The Ivy Tree

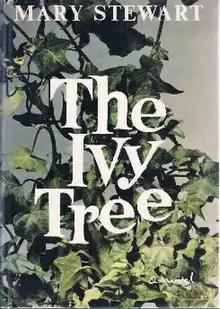
First edition (UK)

The Ivy Tree is a novel of romantic suspense by English author Mary Stewart. Her sixth novel, it was published in 1961 in Britain by Hodder & Stoughton and in 1962 in the United States by William Morrow. As usual with the author, the novel is narrated in first person by a bold and intelligent young woman, and the setting is picturesque - in this case, Northumberland.